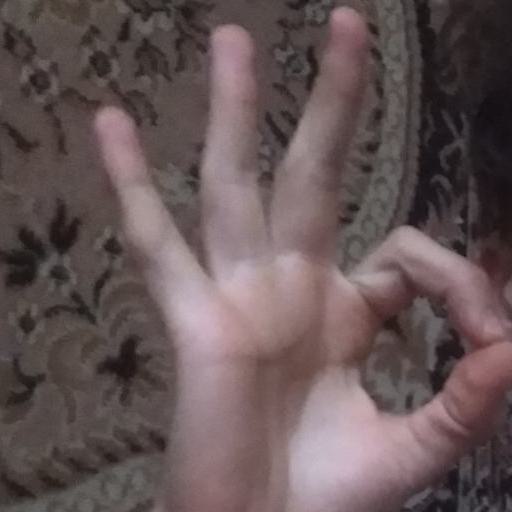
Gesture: ok